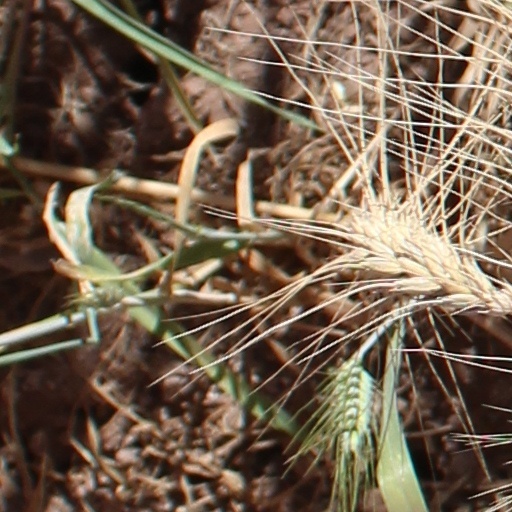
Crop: wheat